Asukayama Station

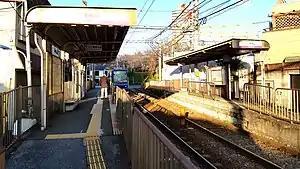
Station platforms in December 2018

is a station in the Tokyo Sakura Tram. It is located in Kita, Tokyo. The section between here and Oji-ekimae Station is shared with other vehicles with it being on Meiji-dōri Street.